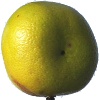
Label: pomelo_sweetie